Electoral system of Turkey

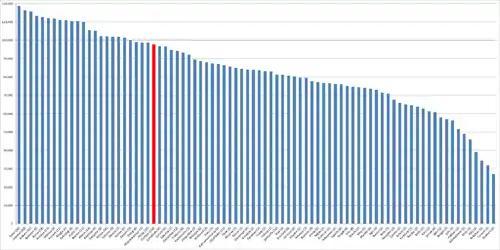
Votes required for each MP in different provinces of Turkey

The number of voters in each province was announced on 17 May 2015. In total, there are 53,741,838 voters in the provinces, which corresponds to 97,712 voters for each MP. However, because of the electoral system, this was not distributed equally to the provinces. In İzmir, where voters per MP was the highest, 118,669 votes corresponded to an MP, whereas in Bayburt, 27,089 voters were represented by an MP.